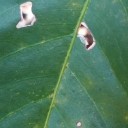
Label: Miner